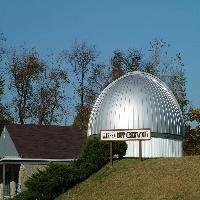
Weather: sun or clear